Canadian Heraldic Authority

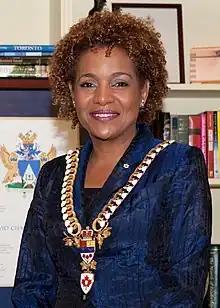
Governor General Michaëlle Jean wearing the collar of office of head of the CHA. The escutcheon of the CHA's coat of arms is incorporated into the collar's design.

The current arms of the authority were confirmed in a warrant by the Governor General on 15 January 1994, in honour of the authority's fifth anniversary, which was celebrated the previous year. The full armorial bearings of the Canadian Heraldic Authority incorporate aboriginal symbolism, as seen in the mythical raven-bears, as well as the national symbol of the maple leaf and the traditional Canadian colours of red and white, which were made official by King George V in 1921.